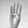
ASL letter: B